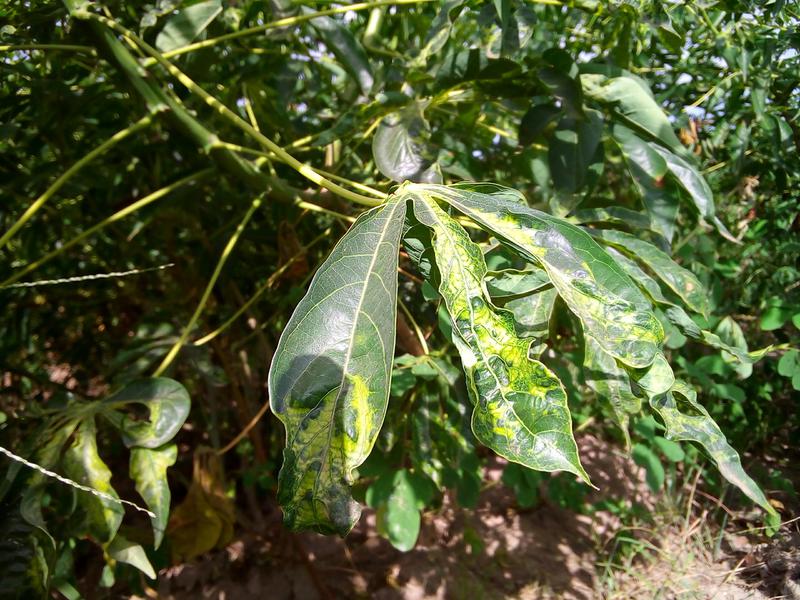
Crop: cassava
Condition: mosaic_disease